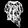
Label: Shirt